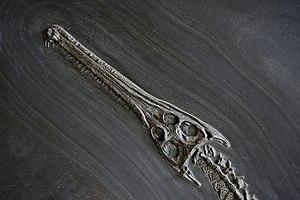
Crâne de crocodile marin Macrospondylus bollensis Etage